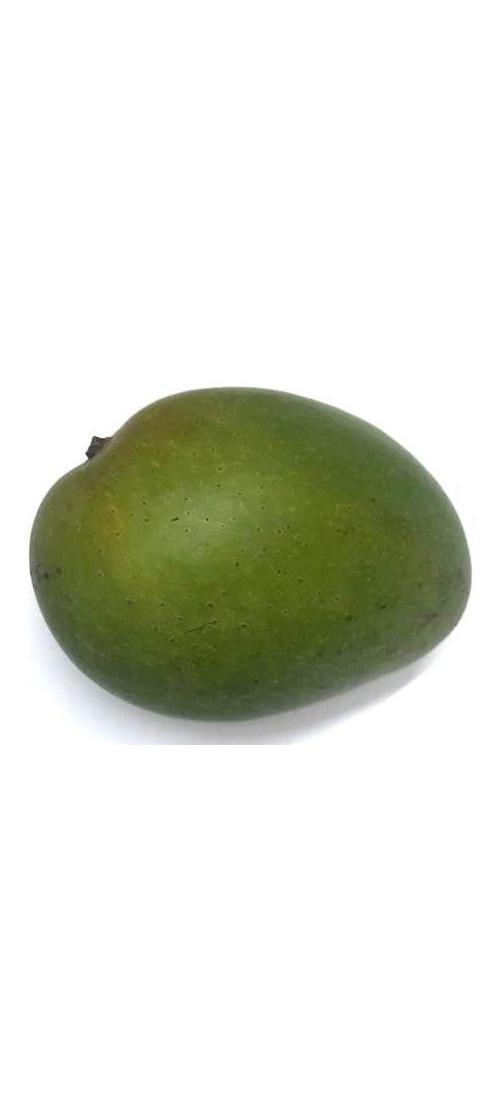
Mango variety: Ashshina Zhinuk